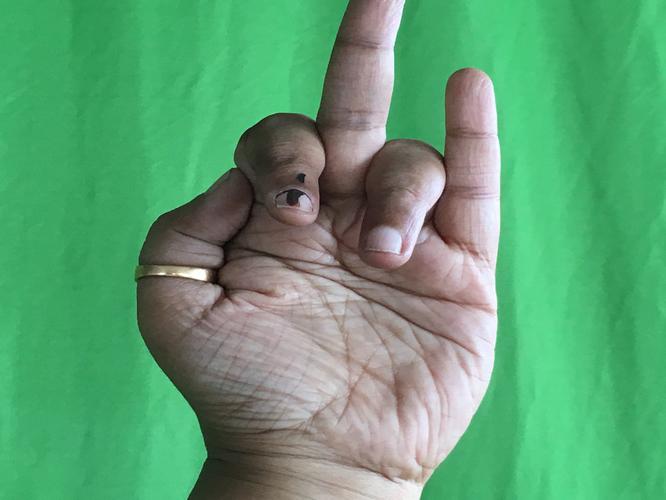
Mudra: Shukatundam
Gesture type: single_hand